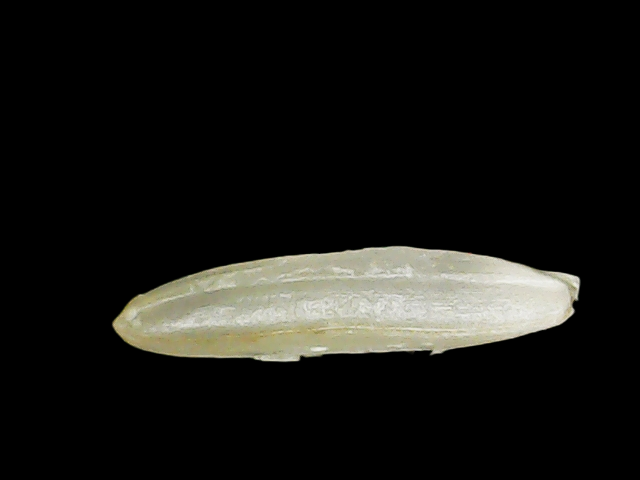
Rice variety: Binadhan25